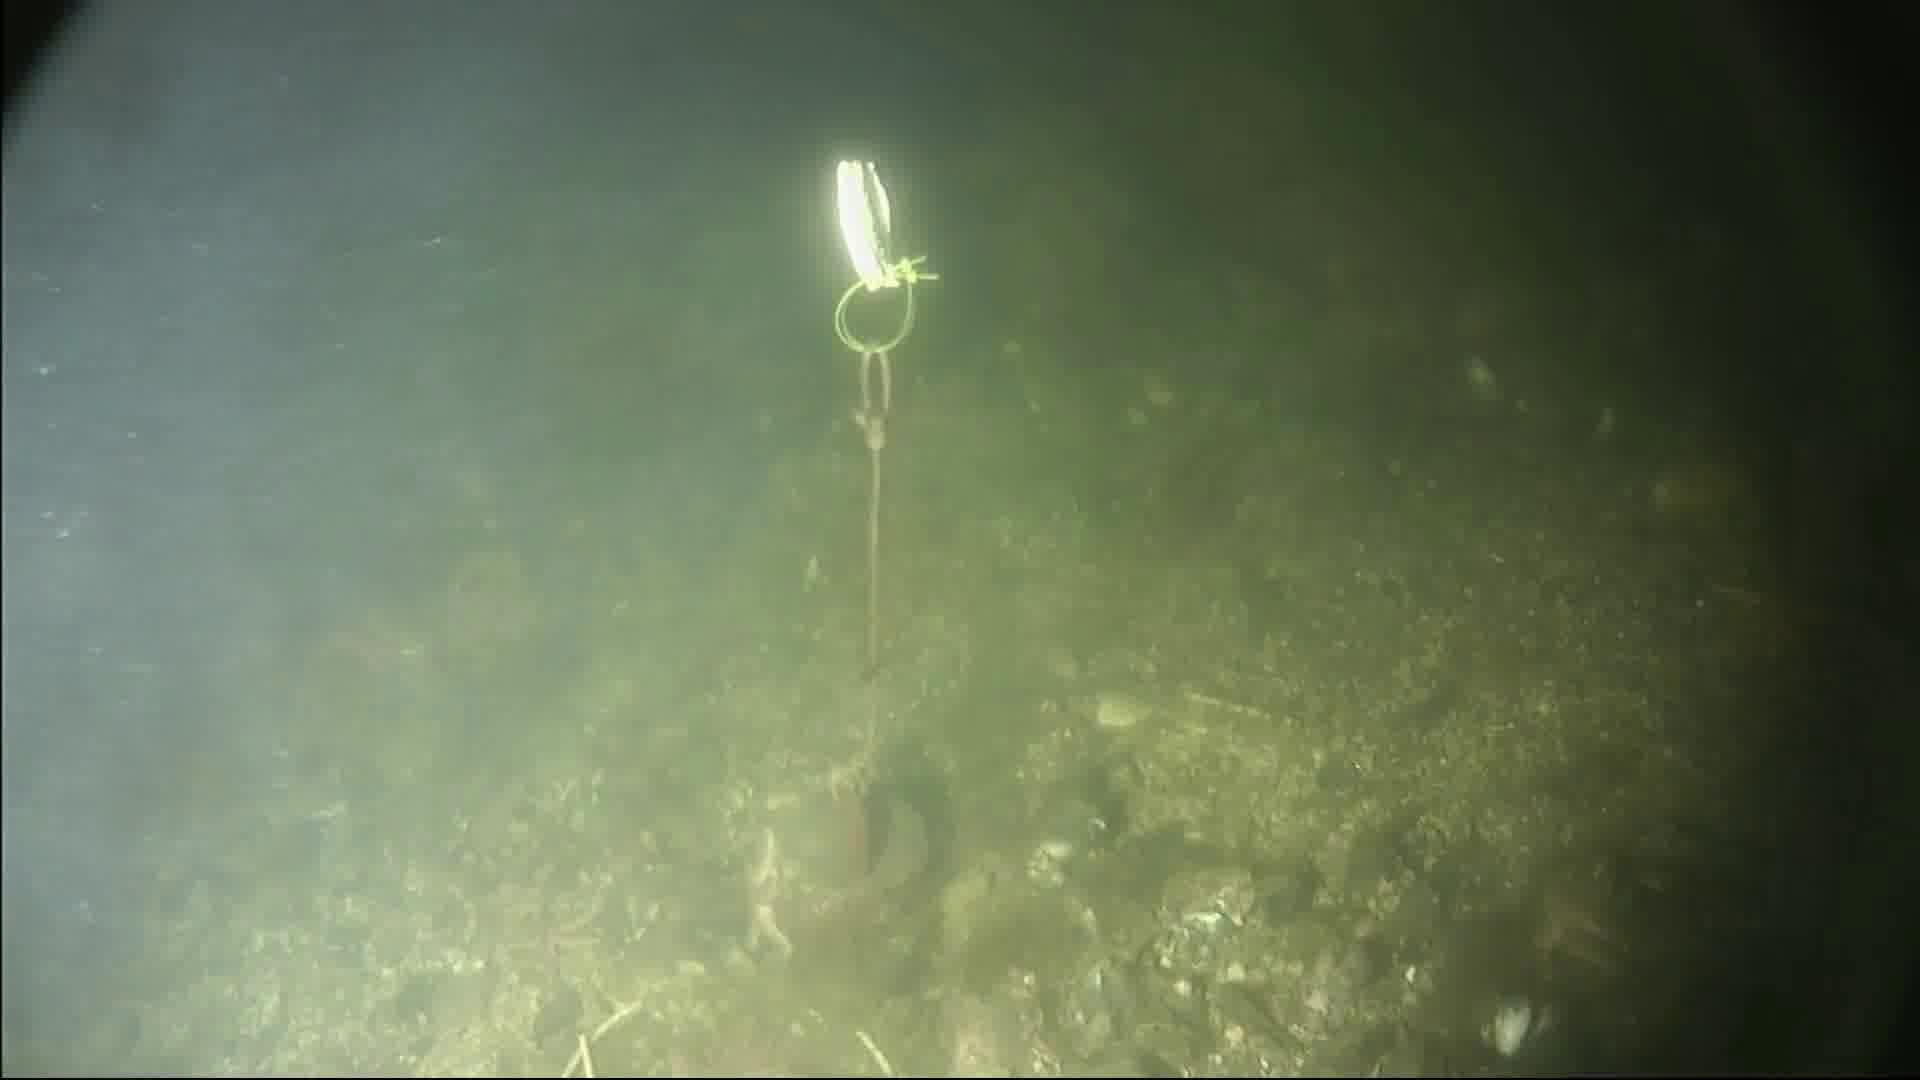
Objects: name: starfish